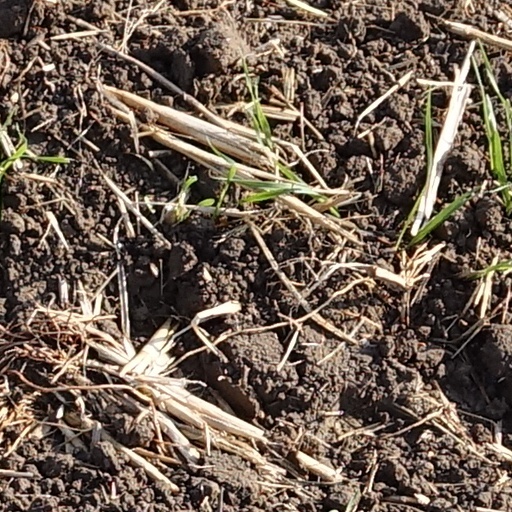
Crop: wheat